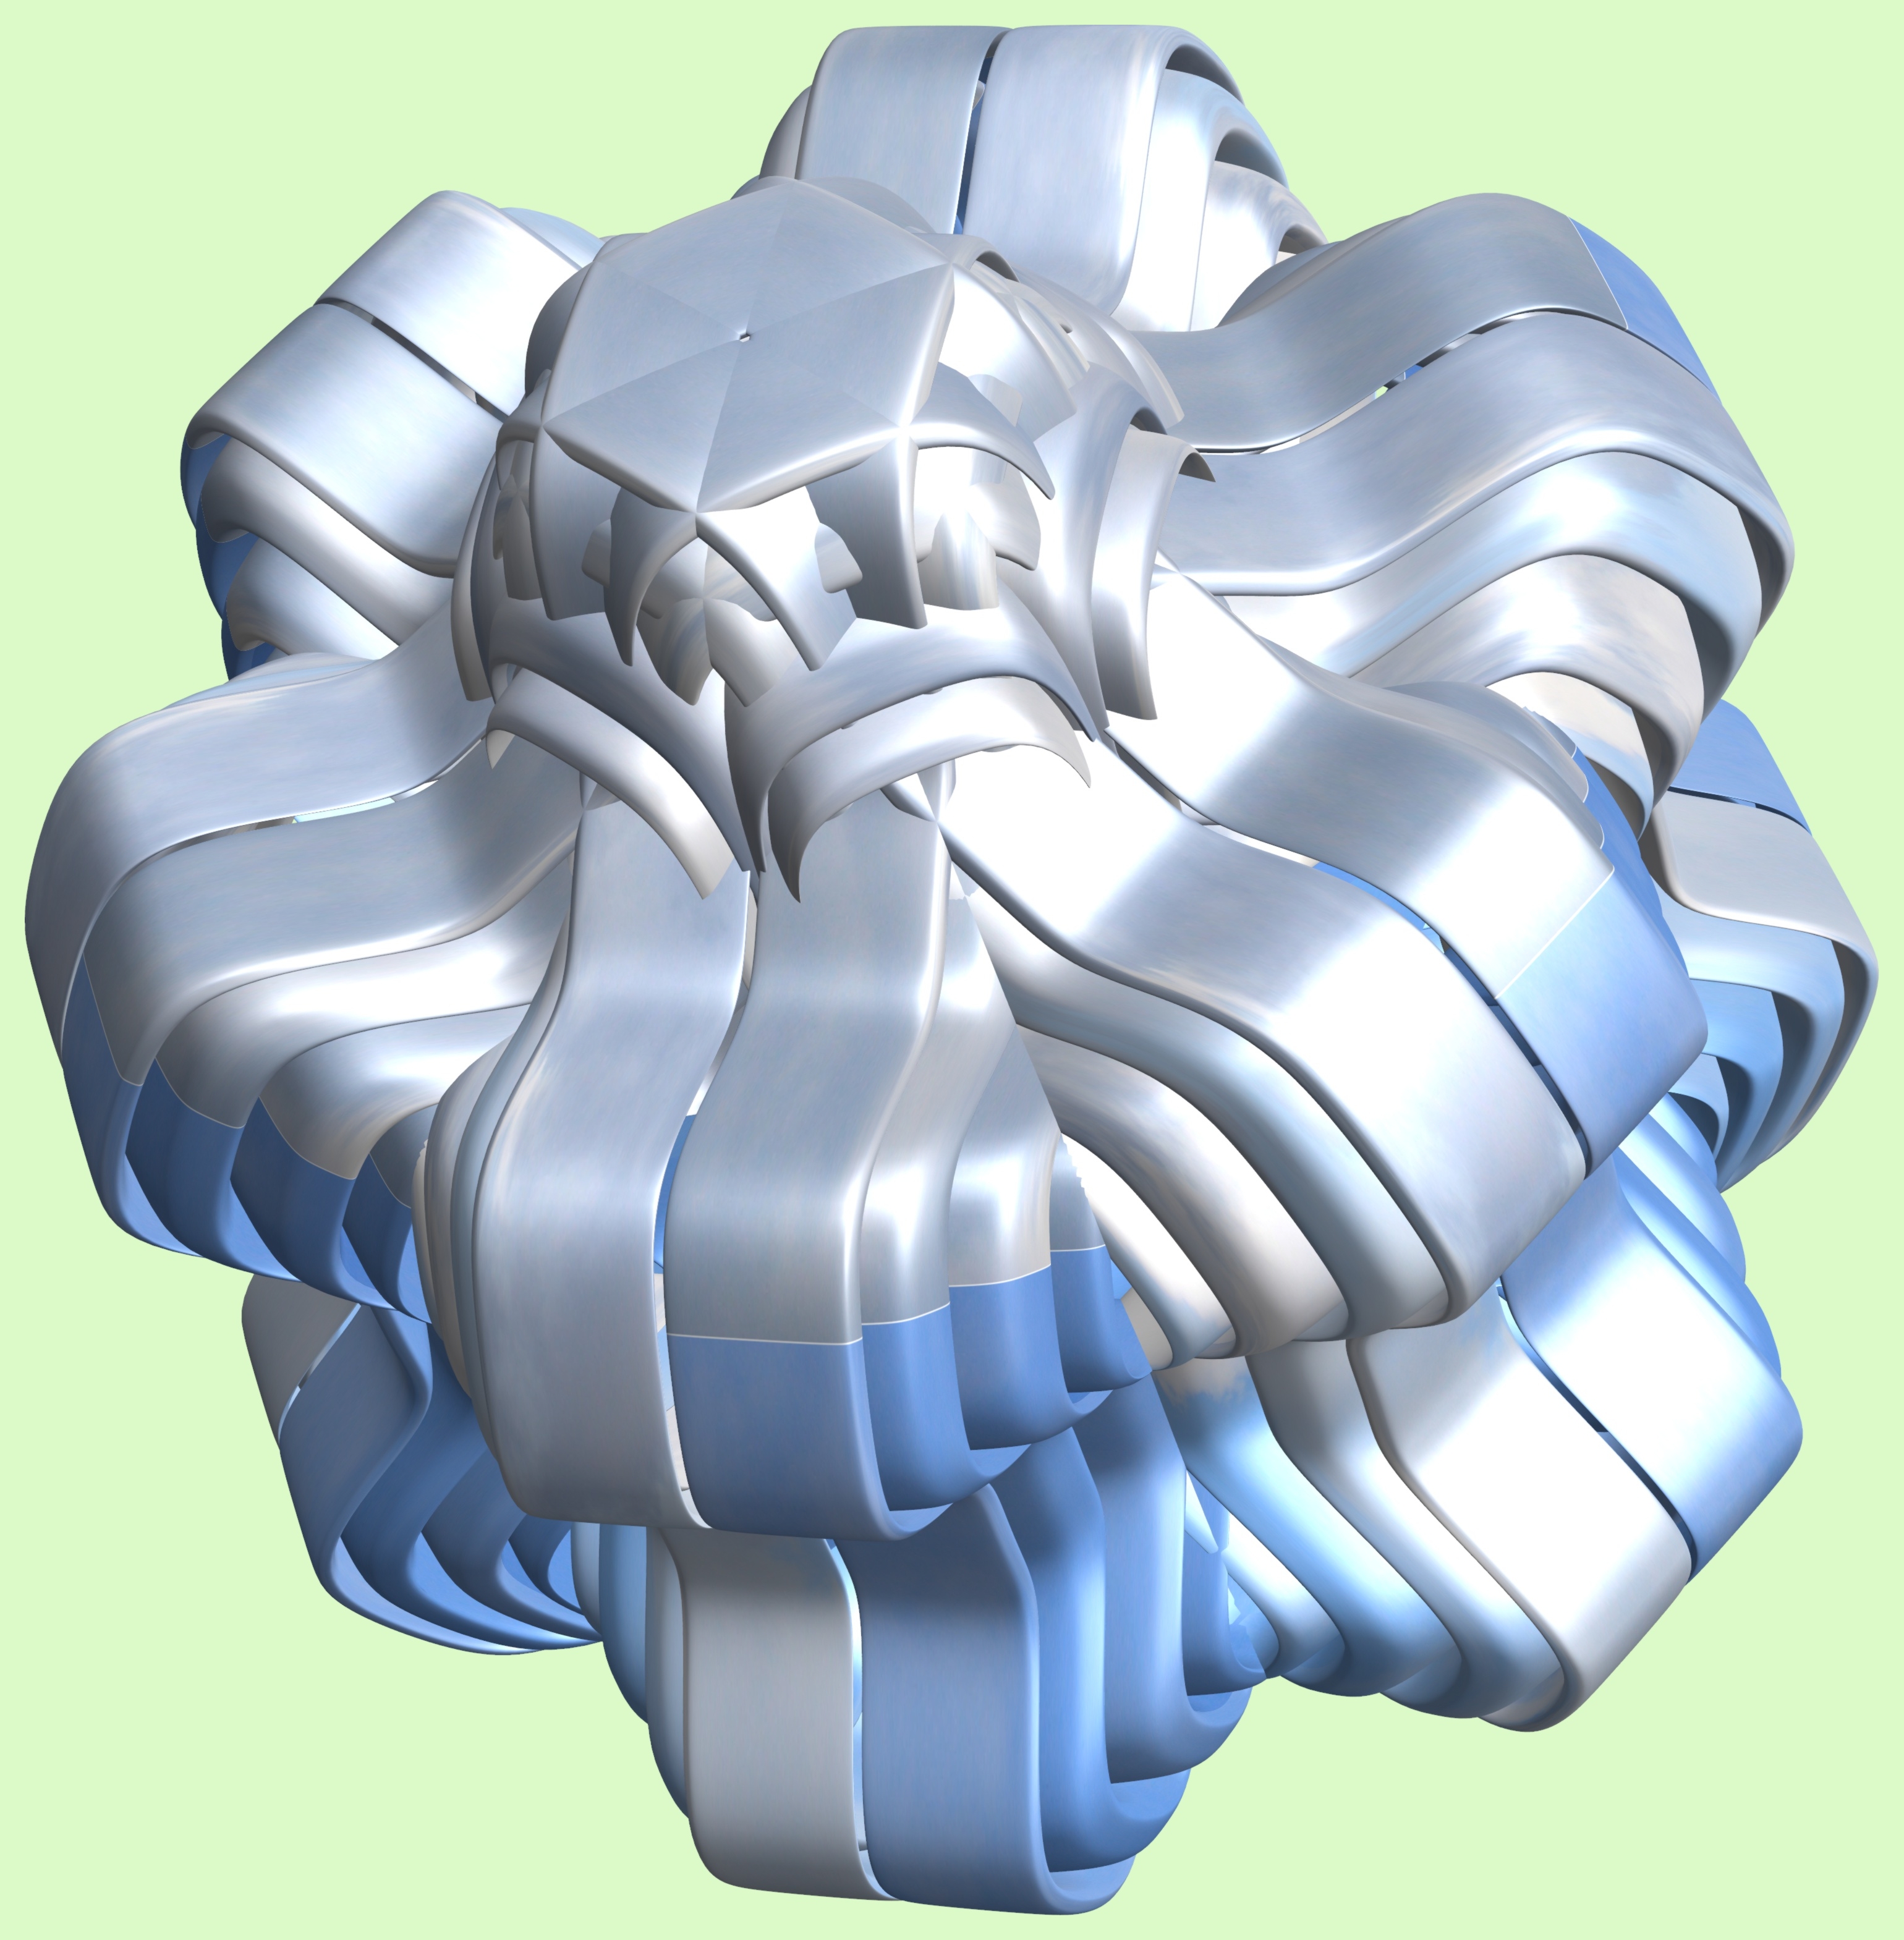
structure, wheel, texture, pattern, machine, arm, human body, cool image, design, symmetry, 3d, graphic, organ, torus, mathematica, cg, parametricplot3d, code, program, algorithm, mapping, aircraft engine, 3d modeling